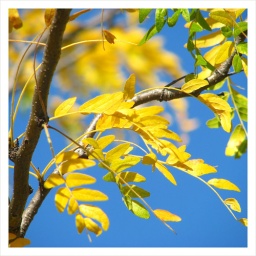
yellow tree in fall three